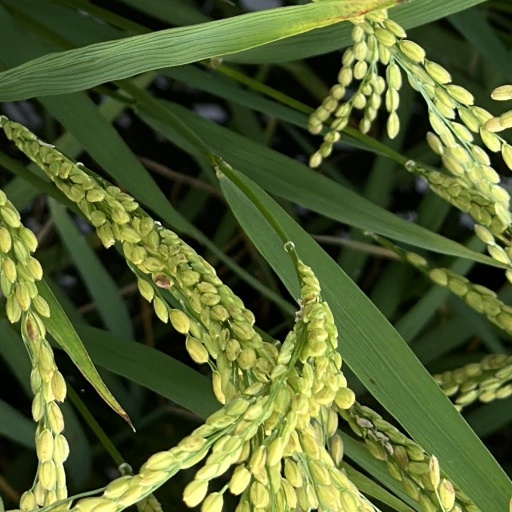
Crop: rice